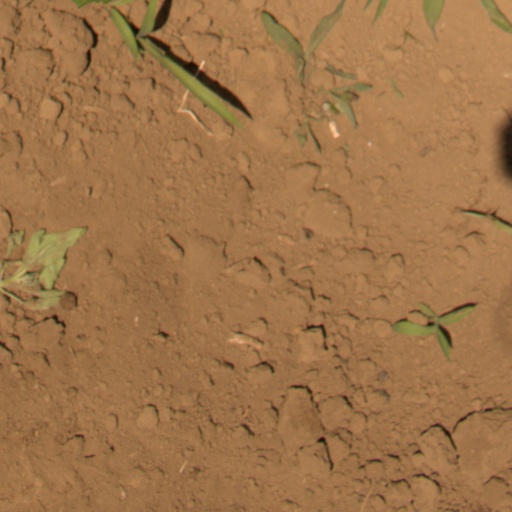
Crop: Jerusalem artichoke